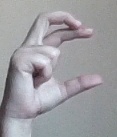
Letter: thal